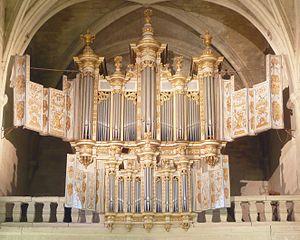
Uzès (Gard, France), ancienne cathédrale Saint Théodorit, intérieur, buffet de 1678 par Pierre Biscarat, maître sculpteur et menuisier à Pont-Saint-Esprit (30), pour un orgue du Révérent-Père François Castie, peint et doré par le montpelliérain Jean Rouveyre en 1685.
La naissance d'Uzès est contemporaine de la construction du pont du Gard qui amenait l'eau de la Fontaine d'Eure jusqu'à la ville de Nîmes.